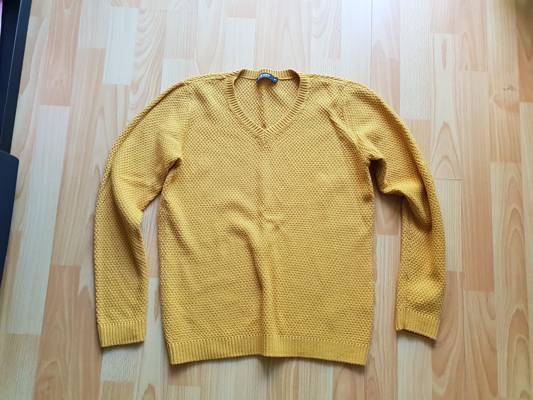
Waste category: clothes